Amoeba (genus)

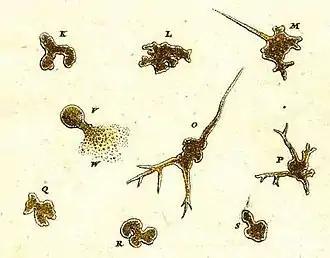
The first illustration of an amoeboid, from Roesel von Rosenhof's "Insecten-Belustigung" (1755).

The earliest record of an organism resembling "Amoeba" was produced in 1755 by August Johann Rösel von Rosenhof, who named his discovery ""der kleine Proteus"" ("the little Proteus"), after Proteus, the shape-shifting sea-god of Greek Mythology. While Rösel's illustrations show a creature similar in appearance to the one now known as "Amoeba proteus, "his "little Proteus" cannot be identified confidently with any modern species.